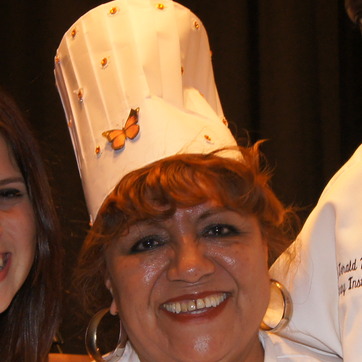
Material: hair